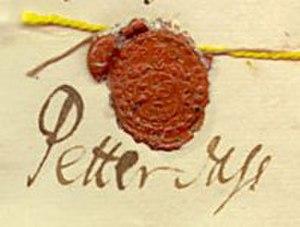
Petter Dass est un pasteur luthérien et le poète norvégien le plus important de sa génération. Il est l’auteur d’hymnes baroques et de poèmes descriptifs.